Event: Nepal Earthquake
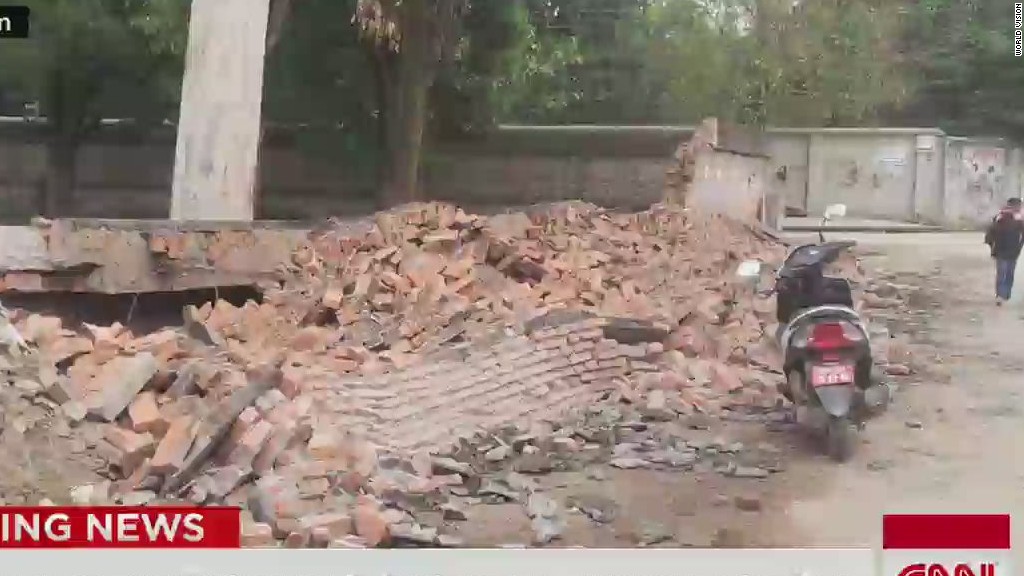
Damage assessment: damage